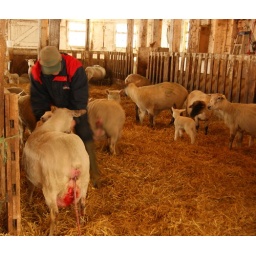
coaxing the ewe into a small pen by holding her new lambs and walking backwards.